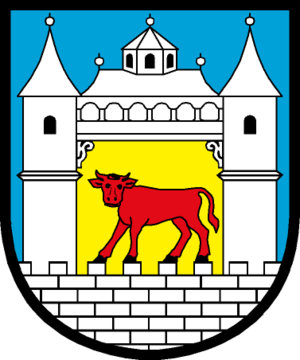
Calbe (Saale) est une ville de Saxe-Anhalt en Allemagne.